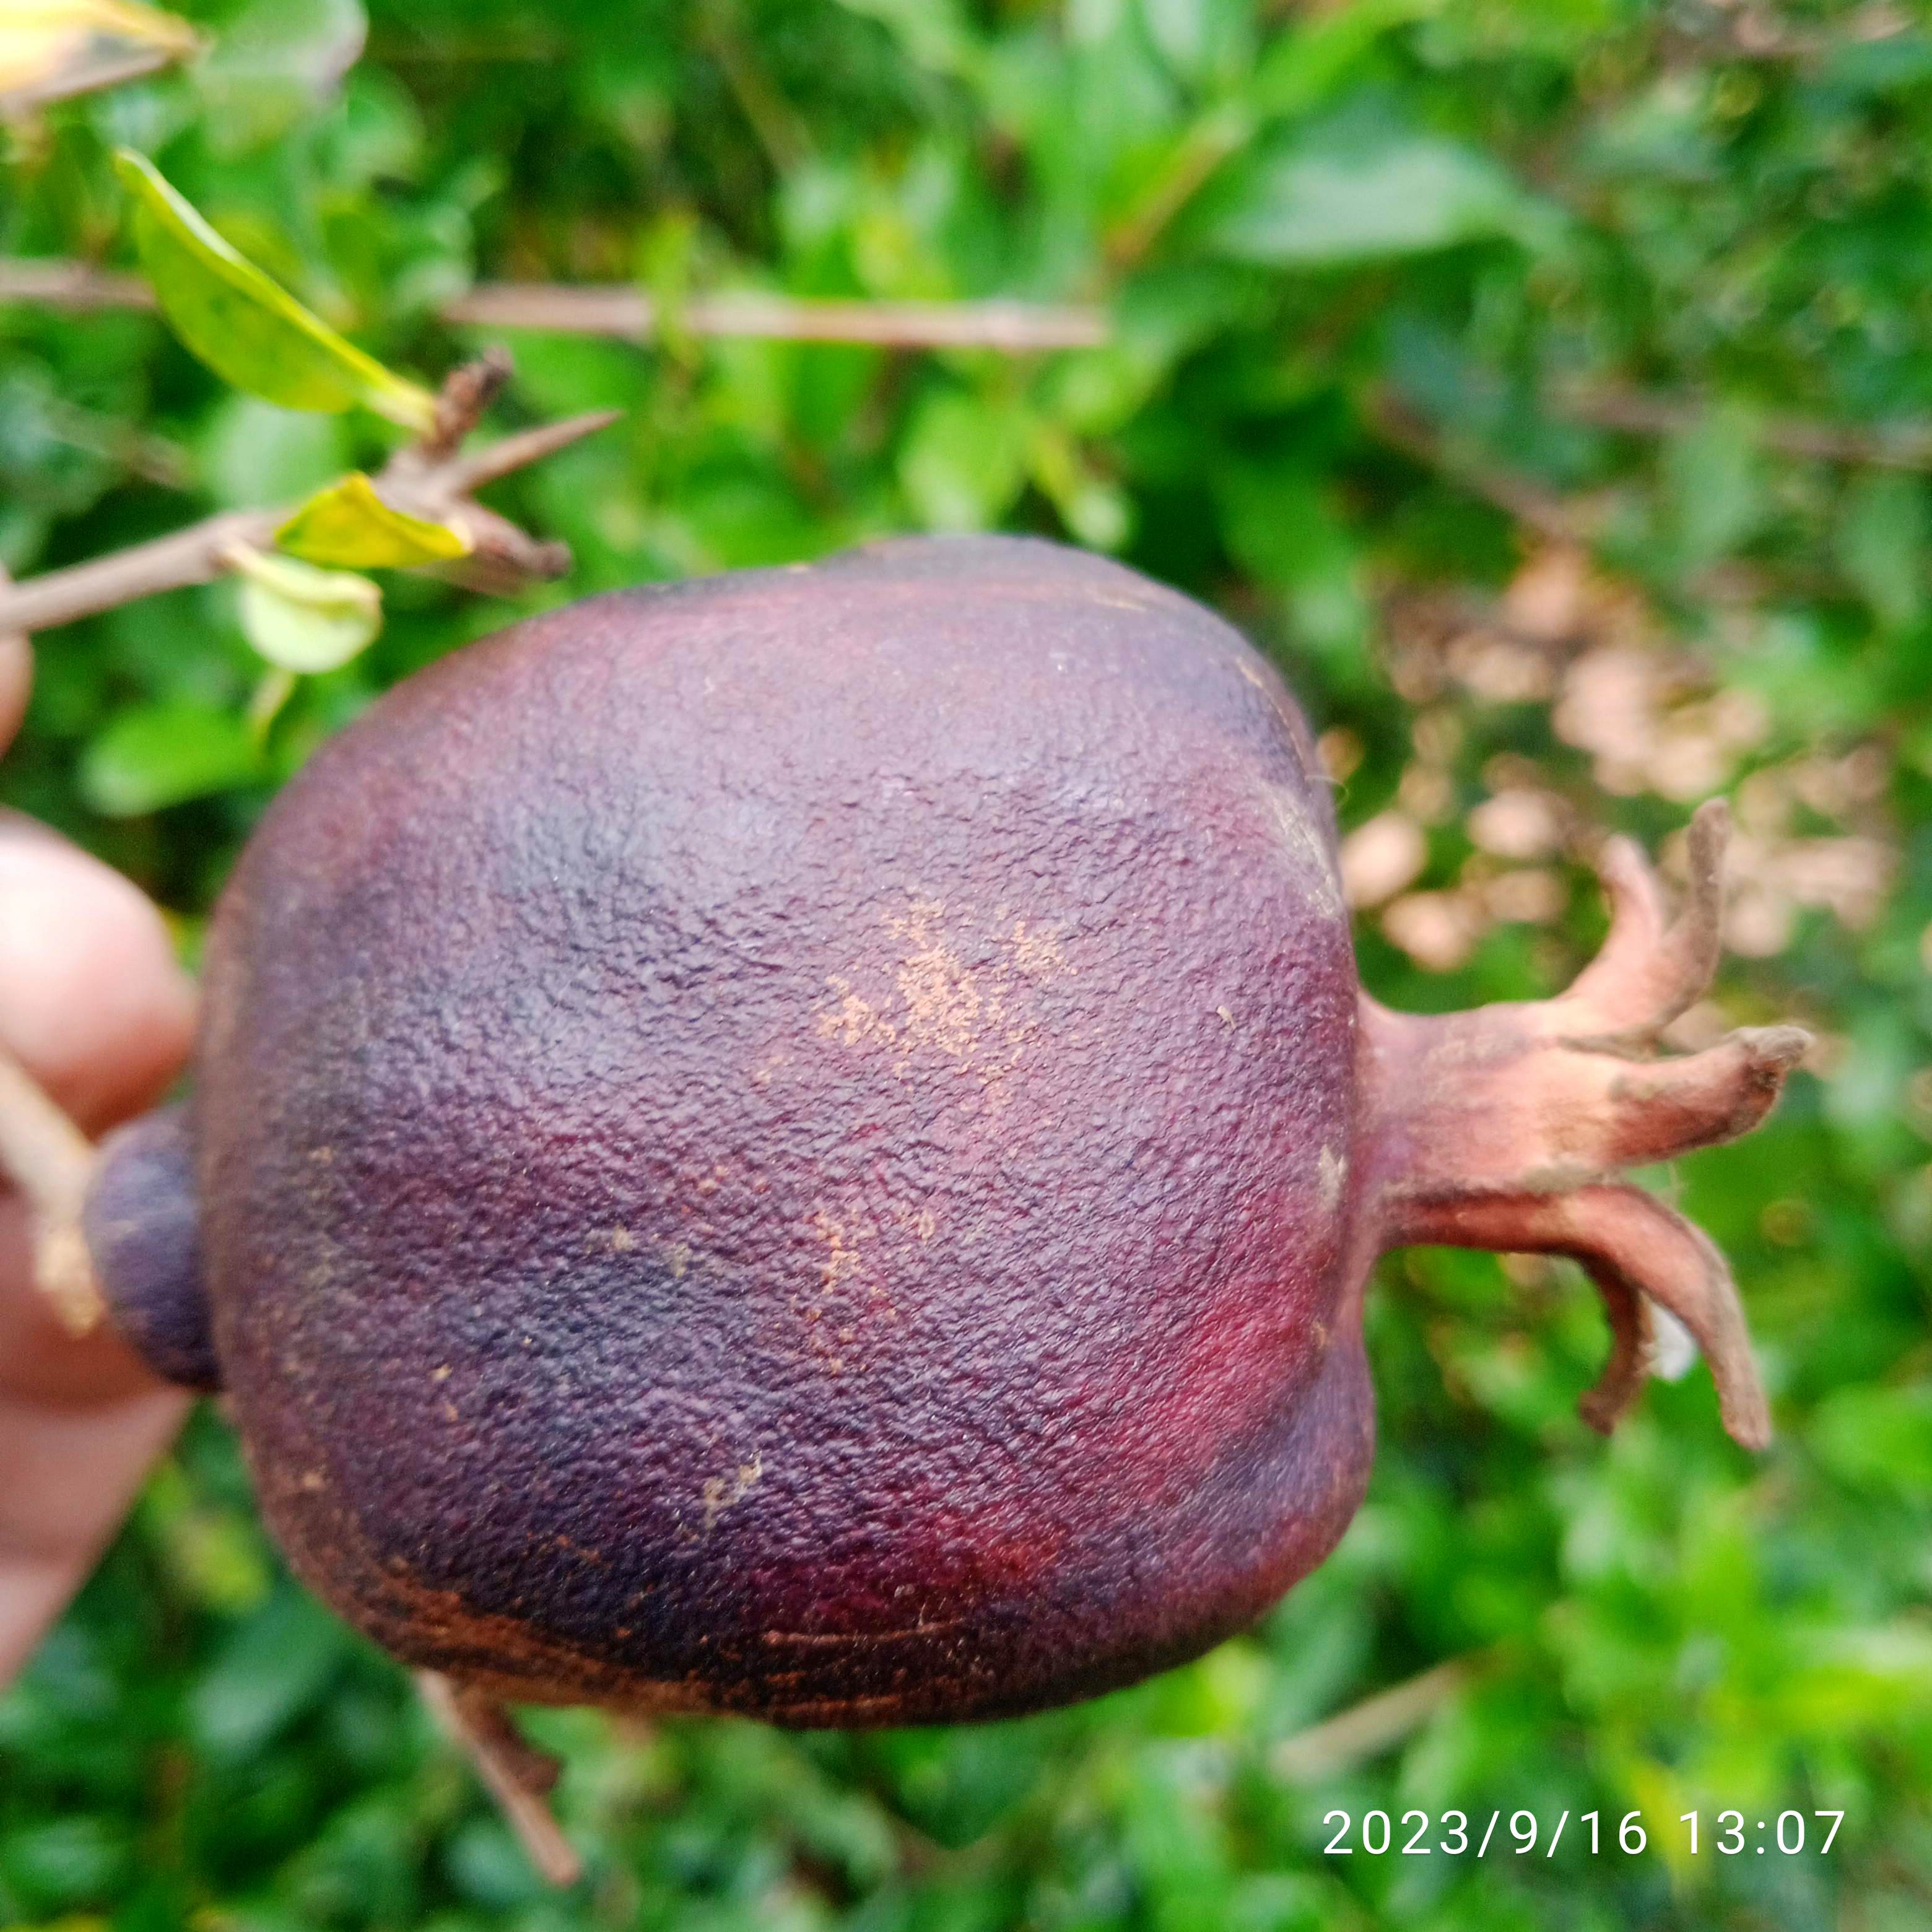
Label: Alternaria